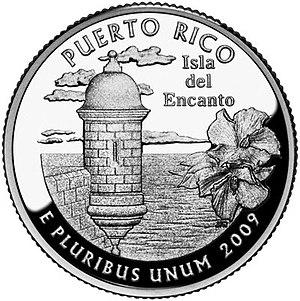
Porto Rico est un territoire non incorporé des États-Unis avec un statut de commonwealth. Située dans les Grandes Antilles, l'île est baignée au nord par l'océan Atlantique et au sud par la mer des Caraïbes. Le territoire est constitué de l'île de Porto Rico proprement dite, ainsi que de plusieurs îles plus petites, dont Vieques et Culebra, formant les Îles Vierges espagnoles, et Isla Mona.